Oklahoma State Highway 33

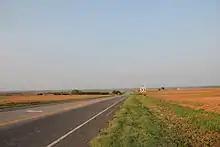
Looking northeast along OK-33 from its intersection with OK-54 just east of Thomas.

The intersection with SH-34 marks the county line. Mile 53.6 marks Butler, and at 53.8 SH-44 runs out, which leads south to Foss Lake, the town of Foss, and later Altus. At mile 66.2 SH-33 comes to US-183, which leads south to Clinton. SH-33 continues north concurrent with US-183